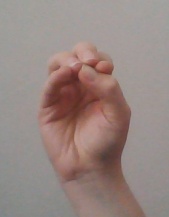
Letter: ha